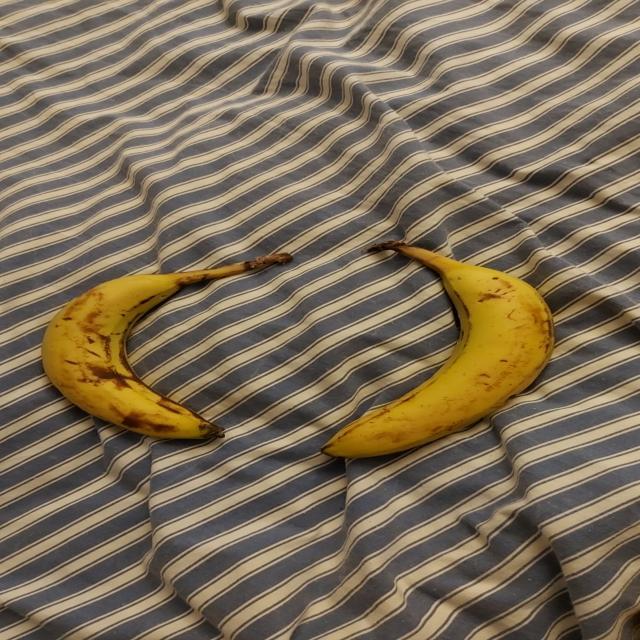
Label: bananas